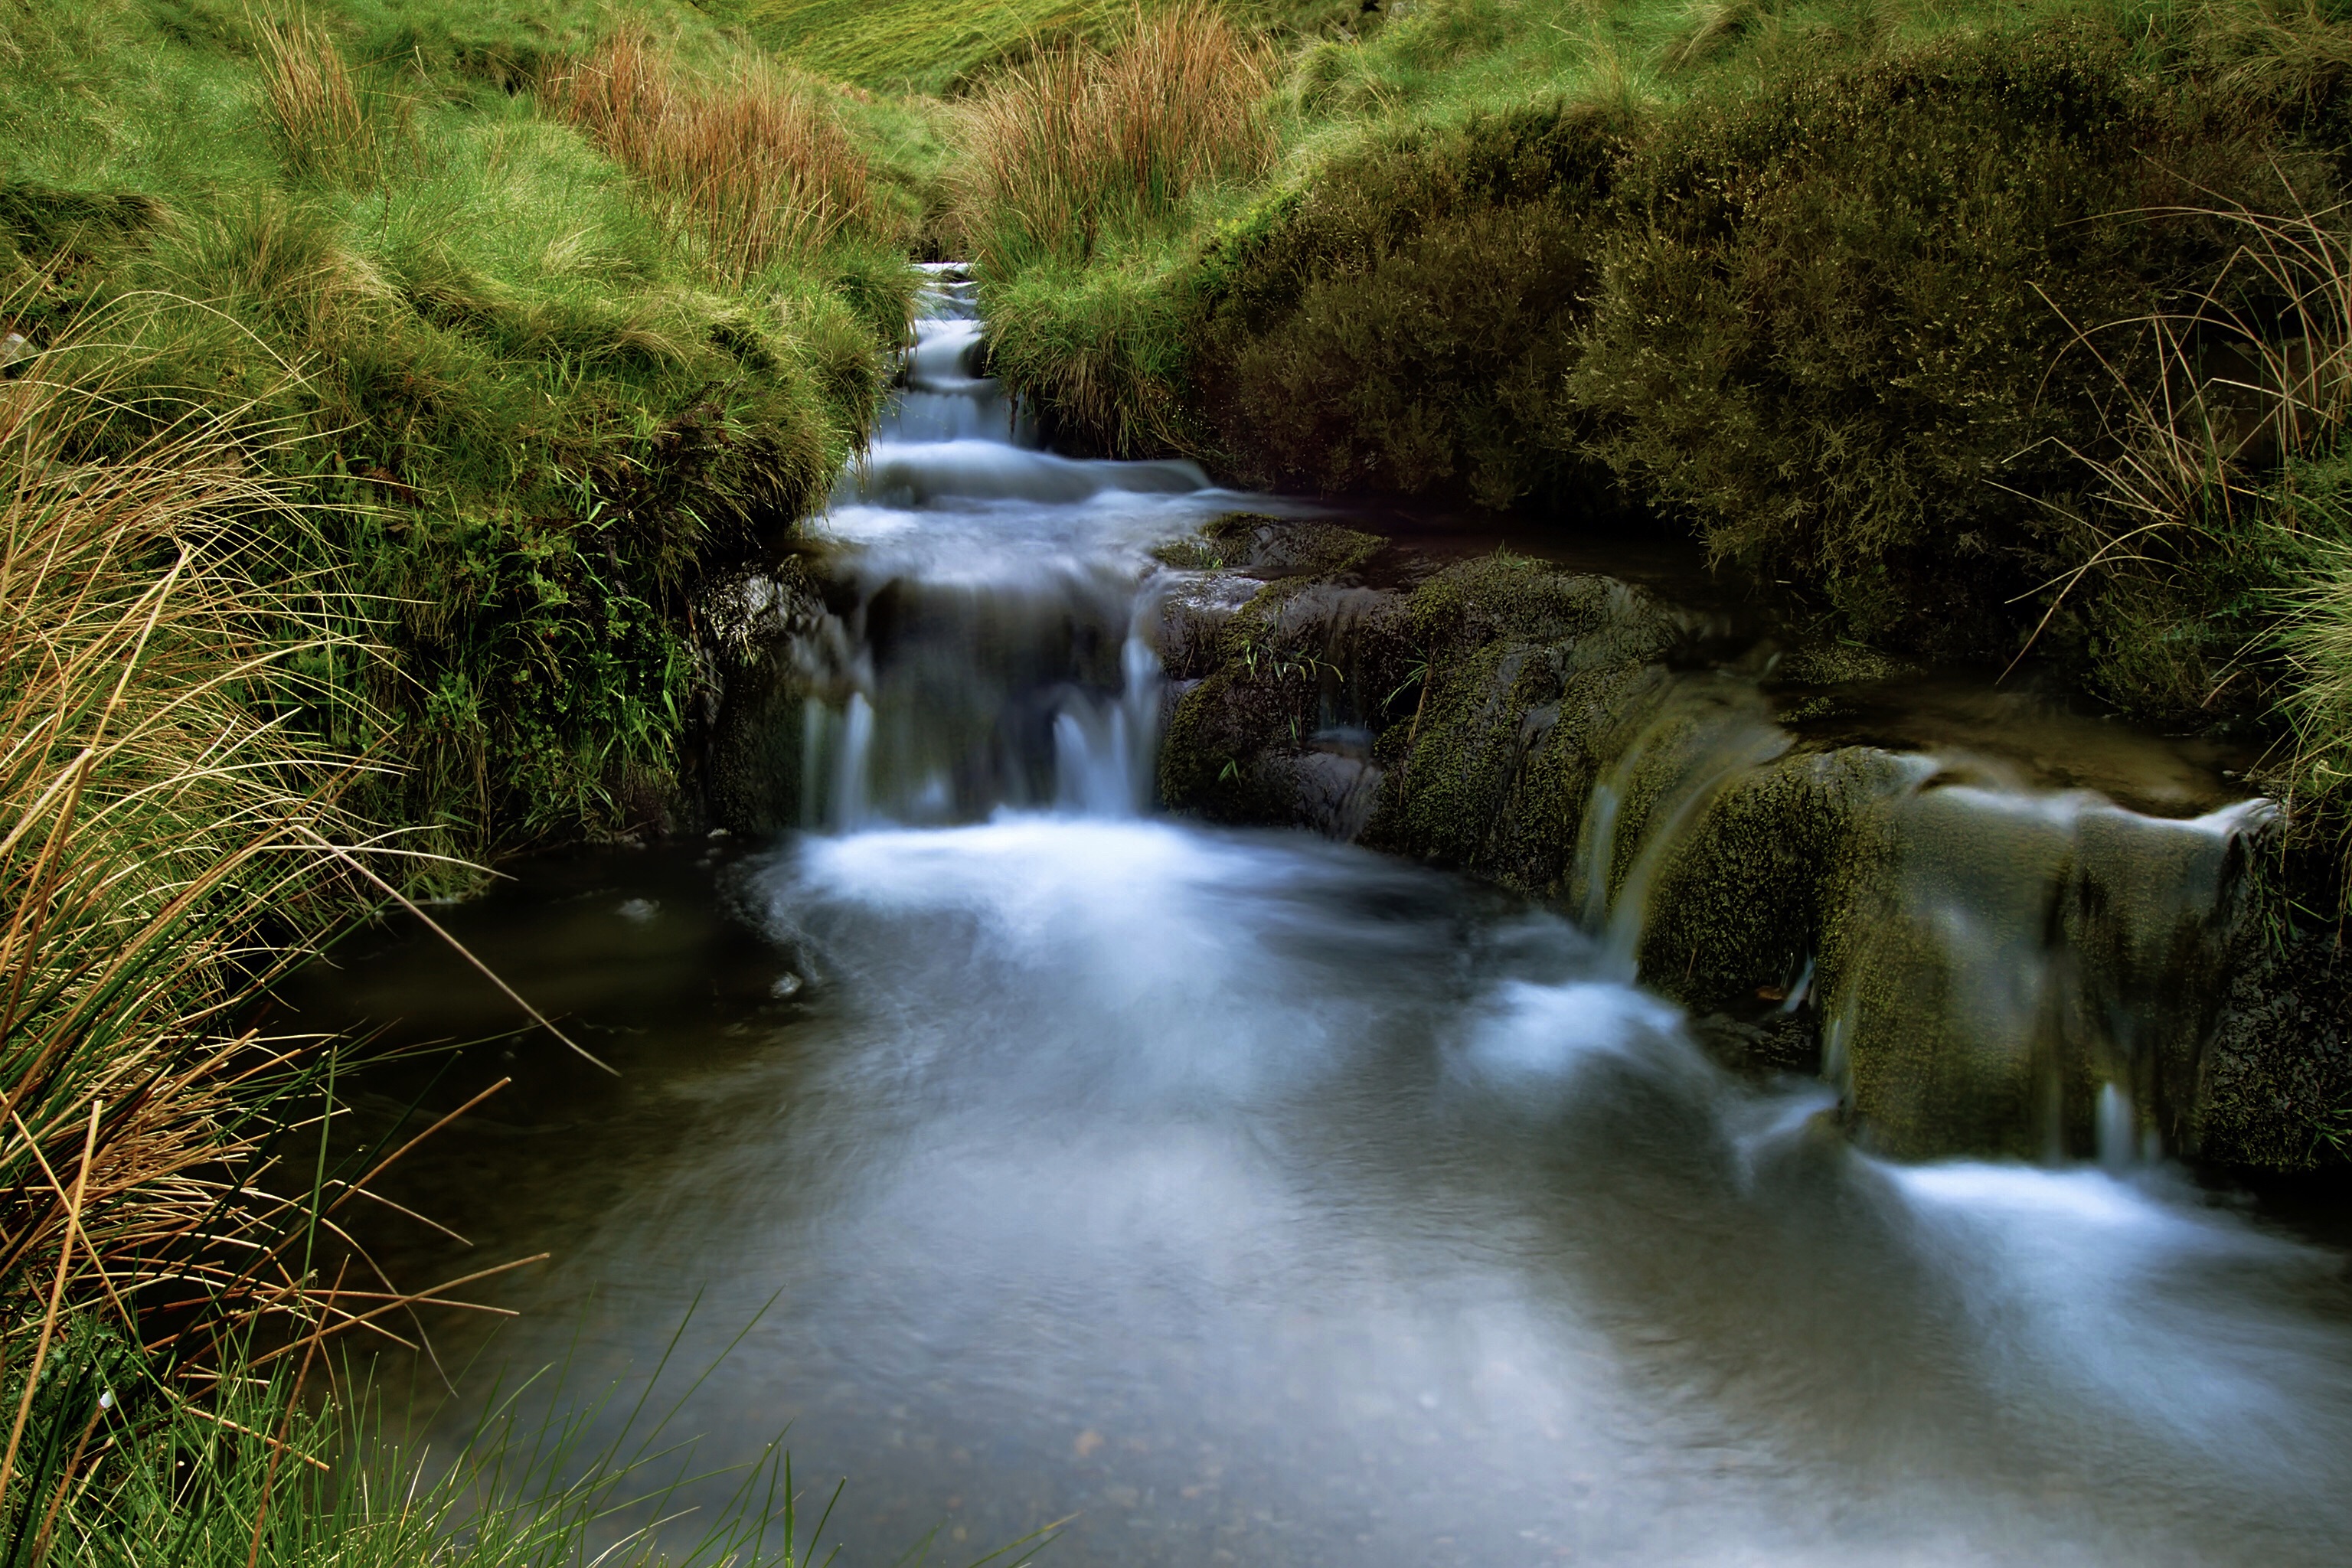
landscape, water, nature, forest, waterfall, creek, wilderness, river, valley, stream, autumn, rapid, body of water, woodland, habitat, water feature, watercourse, landform, geographical feature